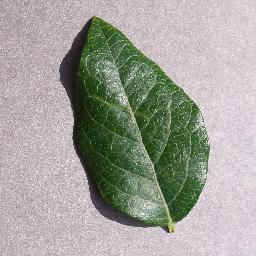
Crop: blueberry
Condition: healthy